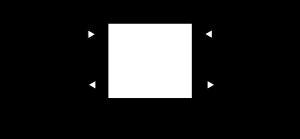
En électrocinétique, un quadripôle est un élément de modèle d'un circuit électrique dans lequel on le considère comme un bloc avec deux connections d'entrée et deux de sortie. On étudie le transfert des grandeurs électriques, tension et courant, entre ces deux dipôles caractérisés par une impédance, en fonction du temps.